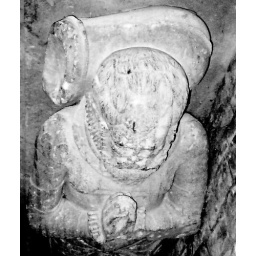
I have no idea who this gentleman is, he was found under the floor when the Box church was renovated.